Alexandre Isaac

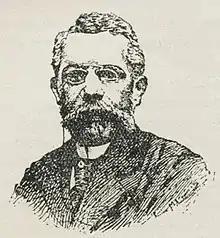

Pierre Alexandre Ildefonse Isaac (9 January 1845 – 5 August 1899) was a French lawyer who was a left-leaning Senator of Guadeloupe from 1885 until his death in 1899.